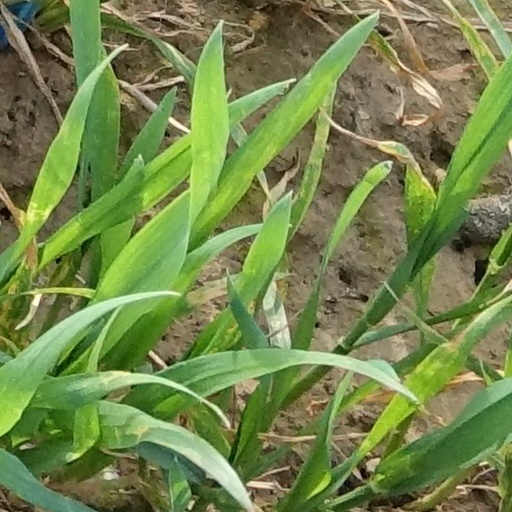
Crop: wheat